John Van Hamersveld

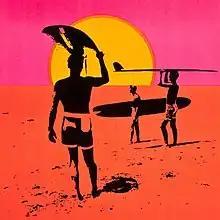
"The Endless Summer" by Van Hamersveld

In 1964, Van Hamersveld was a student at the Art Center College of Design and the art director of "Surfing Illustrated" magazine and "Surfer" magazine. Van Hamersveld was also a local surfer and was hired by director and filmmaker Bruce Brown to design the iconic "Endless Summer" movie poster using a photograph taken by Bob Bagley, general manager and cameraman for Bruce Brown Films. To produce the image that would become iconic, he organized a photo session with the producer and the two stars at Salt Creek Beach in Dana Point. Using photo techniques for the central image and hand-lettering the title Van Hamersveld created a "national phenomenon" image that has endured as a classic. He was paid $150 for the art. The poster is featured in the National Museum of American History section of the Smithsonian Institution, The Museum of Modern Art, and The Los Angeles County Museum of Art.